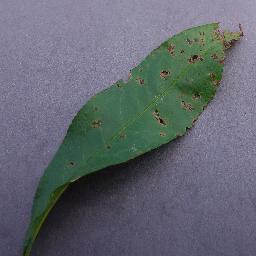
Label: Peach___Bacterial_spot